Keltos (horse)

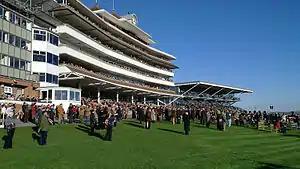
Newbury Racecourse: the site of Keltos's biggest win

Keltos was then sent to England for the Group One Lockinge Stakes over one mile at Newbury Racecourse on 18 May in which he was again ridden by Peslier. As he had not been among the original entries his owners had to pay a supplementary entry fee of £12,000. Noverre started favourite ahead of Olden Times (Prix Jean Prat) with Keltos the 9/1 joint third favourite alongside No Excuse Needed (Celebration Mile) and Swallow Flight (Sandown Mile). The other five runners were Summoner (Queen Elizabeth II Stakes), Warningford (Leicestershire Stakes), Cape Town (European Free Handicap), Atavus (Hungerford Stakes) and Umitstim (Craven Stakes). Peslier settled the colt towards the rear of the field as Summoner set the pace before Noverre went to the front a quarter of a mile from the finish. After being hampered as he attempted to obtain a clear run, Keltos moved up alongside Noverre a furlong out and then drew away to win "comfortably" by three and a half lengths. After the race Peslier said "I thought I would come late. I moved inside and he was blocked a little bit. But my horse travelled very well and I just waited a little bit because my horse has got a good turn of foot". The colt's owner Gary Tanaka mentioned the Queen Anne Stakes, Sussex Stakes and Breeders' Cup Mile as future targets before commenting "It is much more fun winning in Europe than the States,".